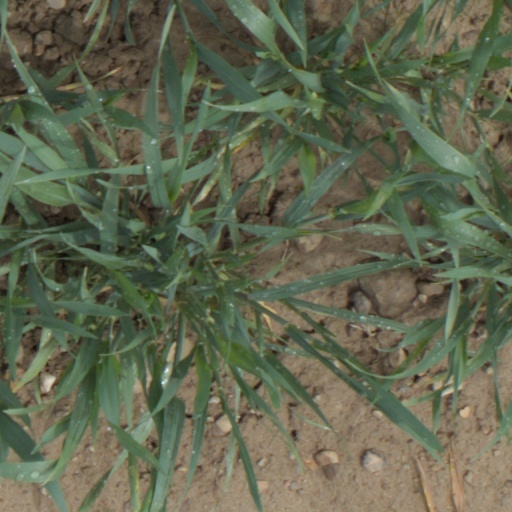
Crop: wheat